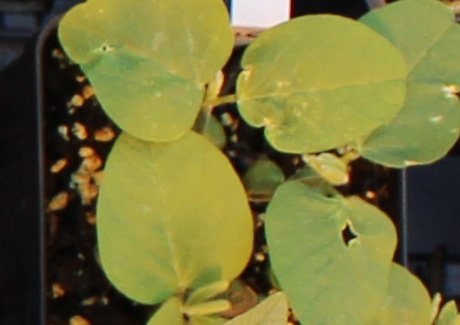
Label: Soybean